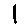
Label: 1